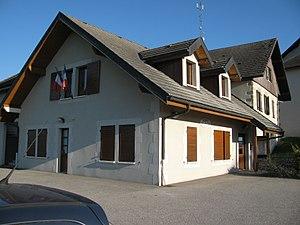
La mairie de Saint-Sylvestre
Saint-Sylvestre est une commune française située dans le département de la Haute-Savoie, en région Auvergne-Rhône-Alpes. Elle fait partie du pays de l'Albanais et de l'agglomération du Grand Annecy.